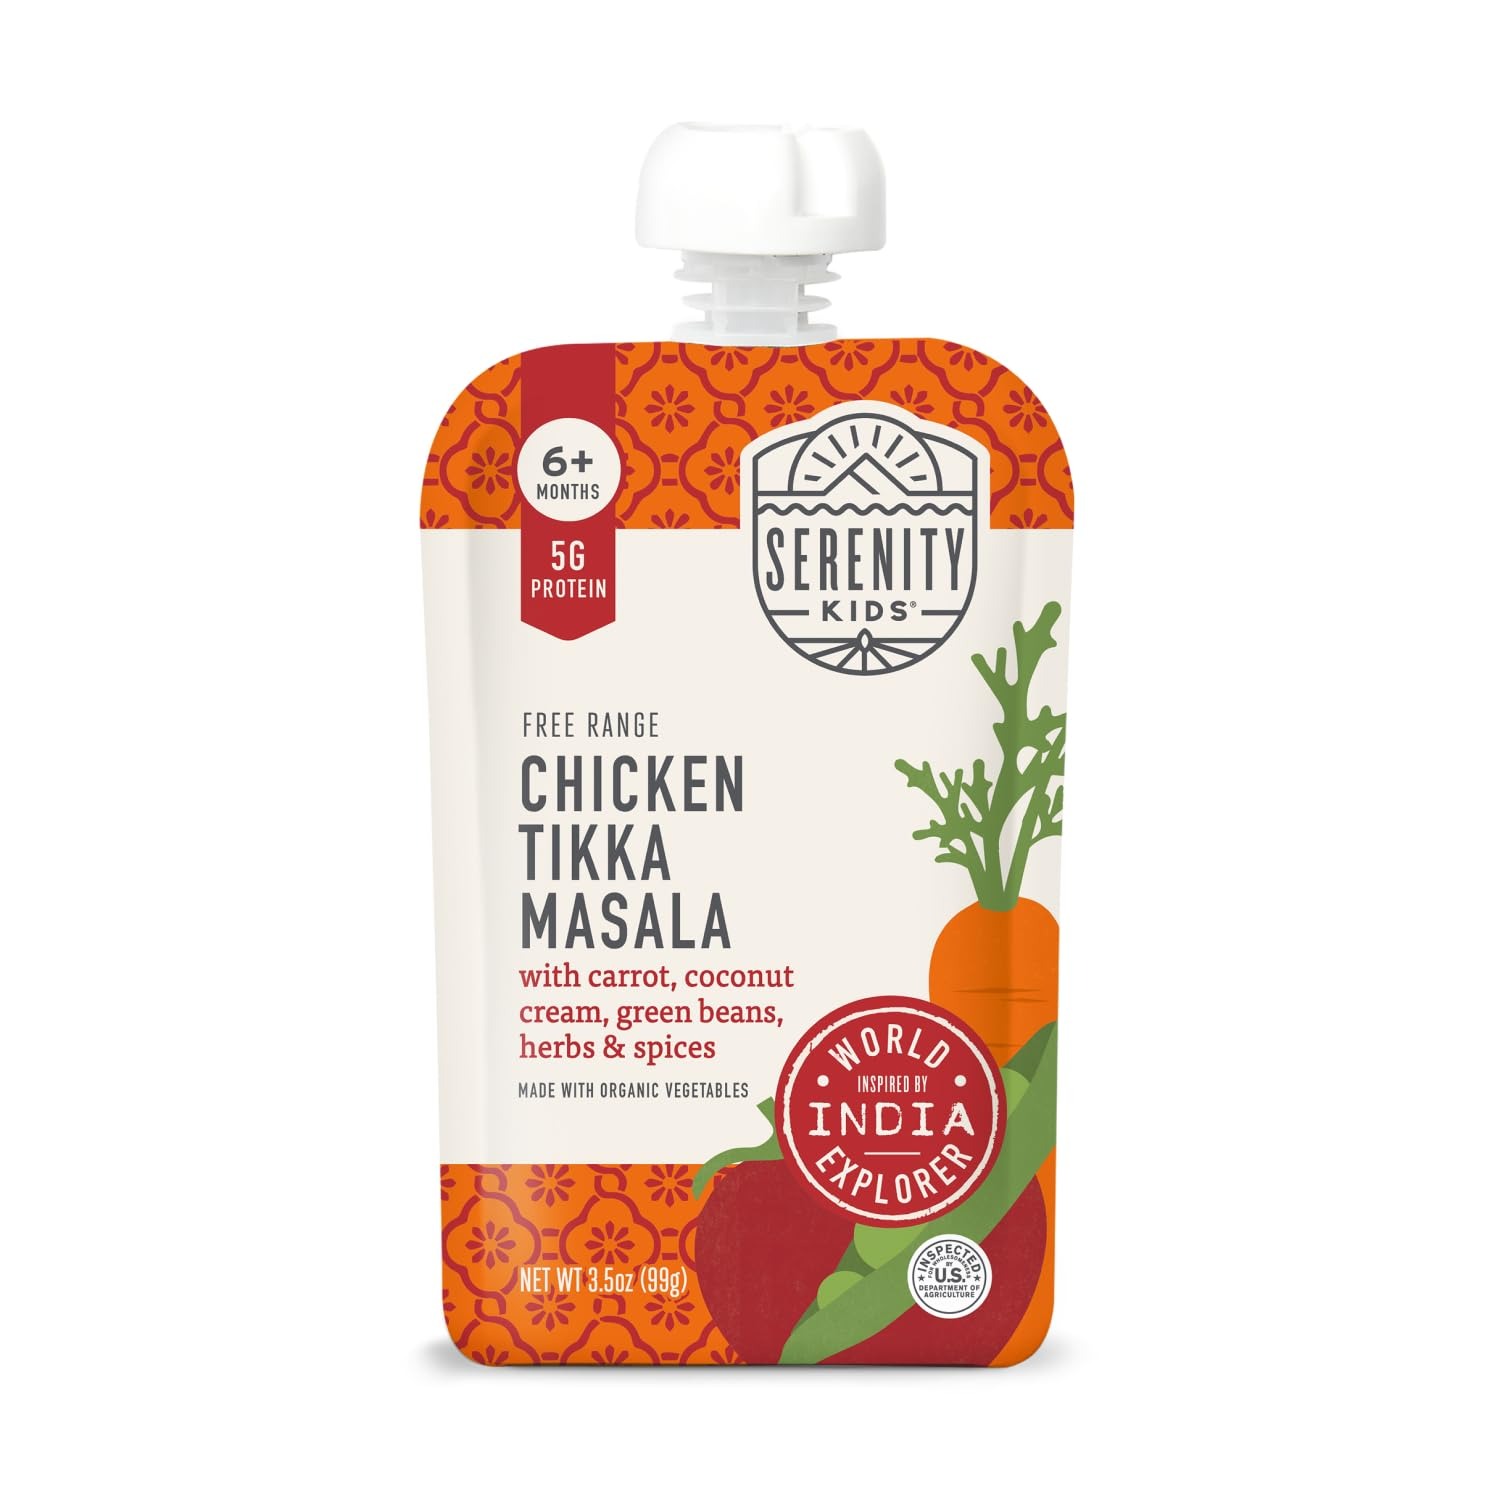
Item Name: Serenity Kids 6+ Months World Explorers Baby Food Pouches Puree Made With Ethically Sourced Meats & Organic Veggies | 3.5 Ounce BPA-Free Pouch | Chicken Tikka Masala | 1 Count
Bullet Point 1: WORLD EXPLORERS: Give your child the gift of travel! Transport them to far away places with our World Explorers line of internationally inspired flavors!
Bullet Point 2: PERFECT SAVORY BLENDS: Contains more protein and fats than sugar so your little one gets the most nutrition per bite, while also expanding their palate to richer, more savory flavors.
Bullet Point 3: NO SUGARY FRUITS: With no added sugars or sugary fruits, our veggie-first baby pouch meals are an ideal way to expand your baby’s palate!
Bullet Point 4: MINDFULLY MADE: Crafted to mimic the macronutrients of breast milk with ethically sourced meats, healthy fats, organic vegetables, and no artificial flavors or allergens.
Bullet Point 5: WHEN CAN BABIES EAT MEAT? The USDA’s Infant Nutrition and Feeding Guide states that around 6 months of age, an infant is able to begin excreting waste products from the digestion of meat. Furthermore, it recommends meat and fish as first complentary foods being introduced to an infant's diet.
Bullet Point 6: CLEAN LABEL PROJECT PURITY AWARD WINNER: This certification verifies rigorous ingredient testing for over 400 contaminants, including chemicals of concern and industrial and environmental toxins and contaminants (like heavy metals, pesticide residues, and plasticizers).
Bullet Point 7: RECYCLE YOUR POUCHES: Create a TerraCycle account and start collecting finished Serenity Kids baby food pouches in the freezer to prevent any odors. When ready, place the collection into any box you have at home and log into your account to download and print a pre-paid shipping label. Seal your collection box, tape on the printed shipping label, and send it via UPS to be recycled. Feel good knowing that TerraCycle gives your pouches a second life!
Bullet Point 8: FAMILY OWNED COMPANY: We're here for you and your little one! If you have any questions, concerns or feedback, please reach out to us!
Product Description: Introducing our Free Range Chicken Tikka Masala baby food pouch, a taste of Indian-inspired flavors for your little one. Packed with organic carrots, coconut cream, green beans, and a blend of herbs & spices, this nutritious puree is perfect for your baby's culinary journey. Experience the convenience of a ready-to-eat pouch while providing your baby with a flavorful and wholesome eating adventure. Trust in the quality of our ingredients and give your baby a global trek with Free Range Chicken Tikka Masala.
Value: 3.5
Unit: Ounce

Price: 3.99